Sandhippoma

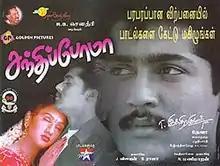
Poster

Sandhippoma is a 1998 Indian Tamil-language romantic drama film directed by Indrakumar. The film stars Suriya and Preetha Vijayakumar, while Radhika, Prakash Raj, Sarath Babu and Ambika also play significant roles. This film marks Suriya's first solo lead role in a film and Preetha's Tamil film debut. Deva composed the film's soundtrack while Rathnavelu handled the camera work. The film released on 9 July 1998.